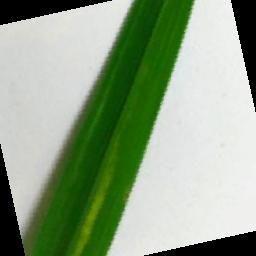
Label: Rice___Brown_Spot